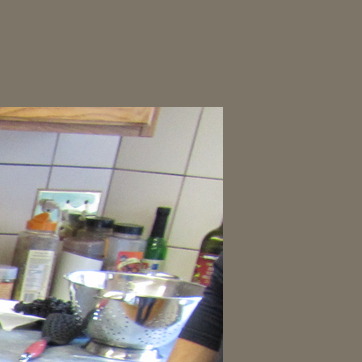
Material: tile